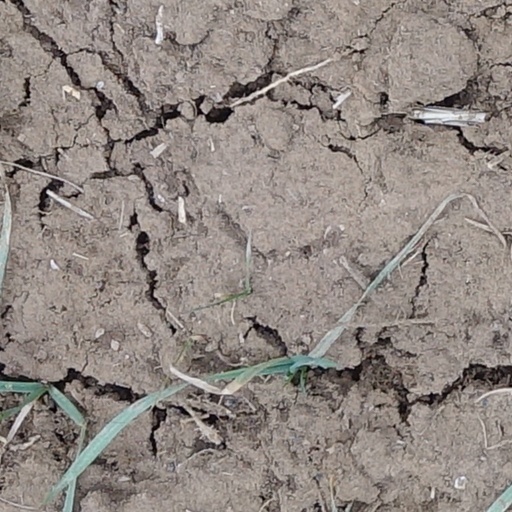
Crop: wheat